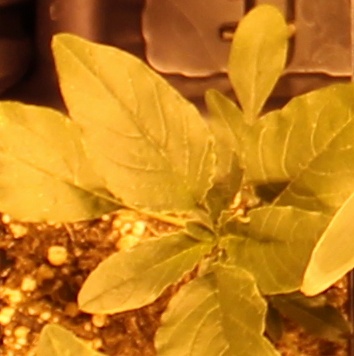
Label: Waterhemp